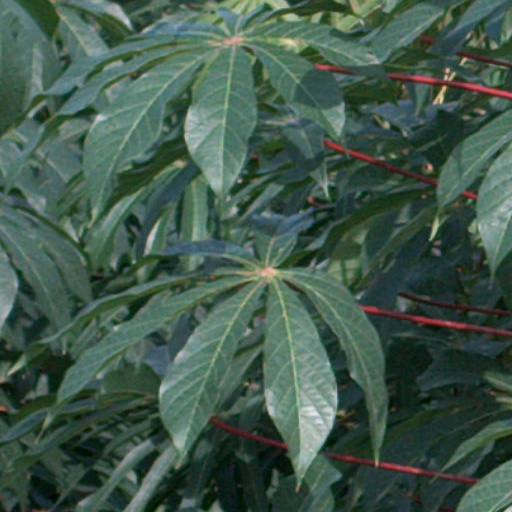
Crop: cassava